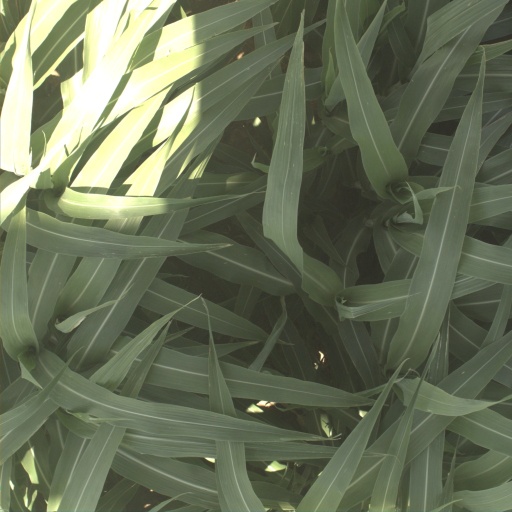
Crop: sorghum